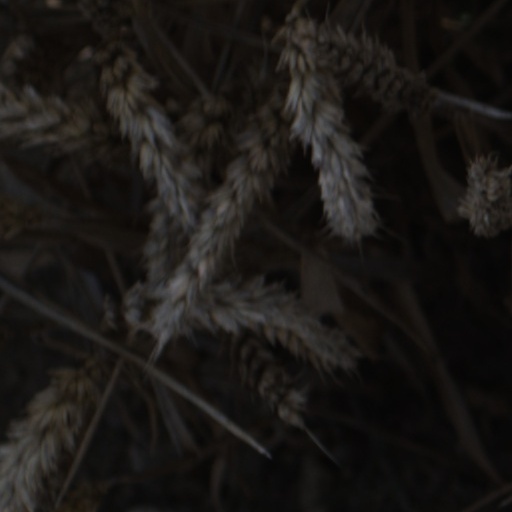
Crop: wheat